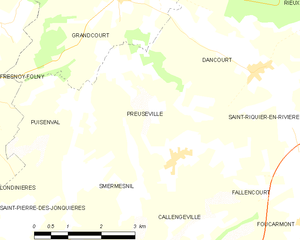
Carte des communes françaises Preuseville